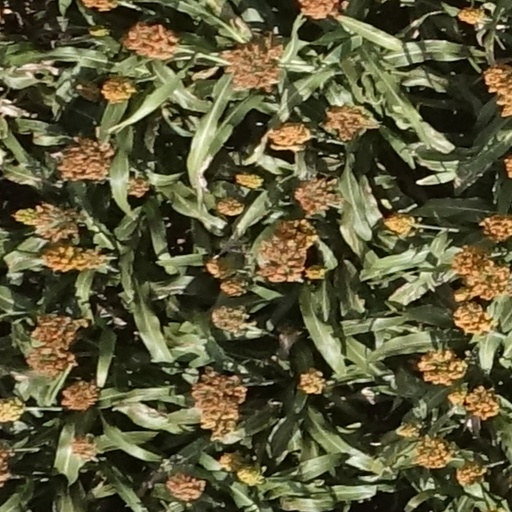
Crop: sorghum